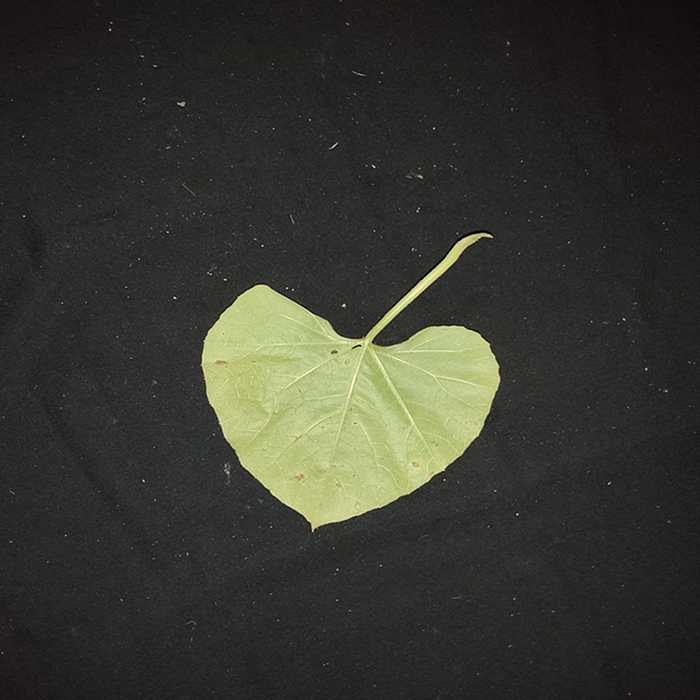
Plant: Bottle gourd
Label: Anthracnose